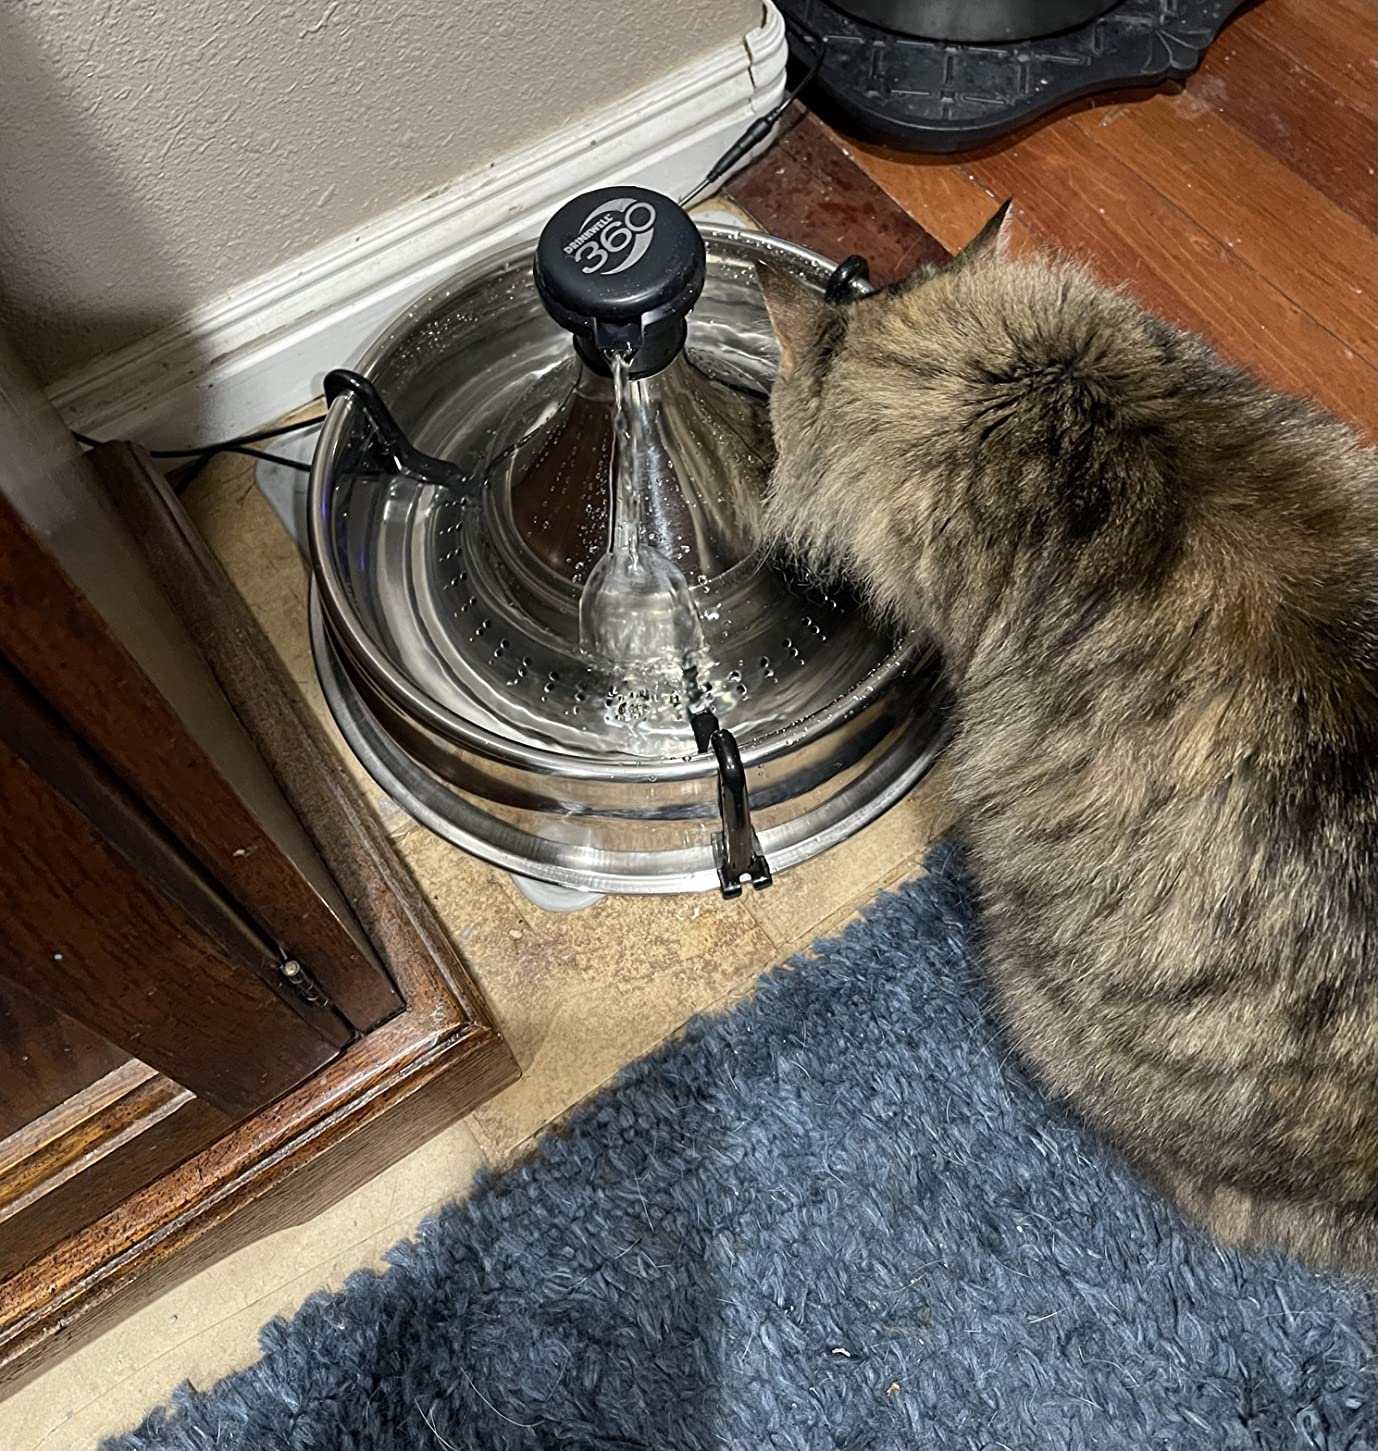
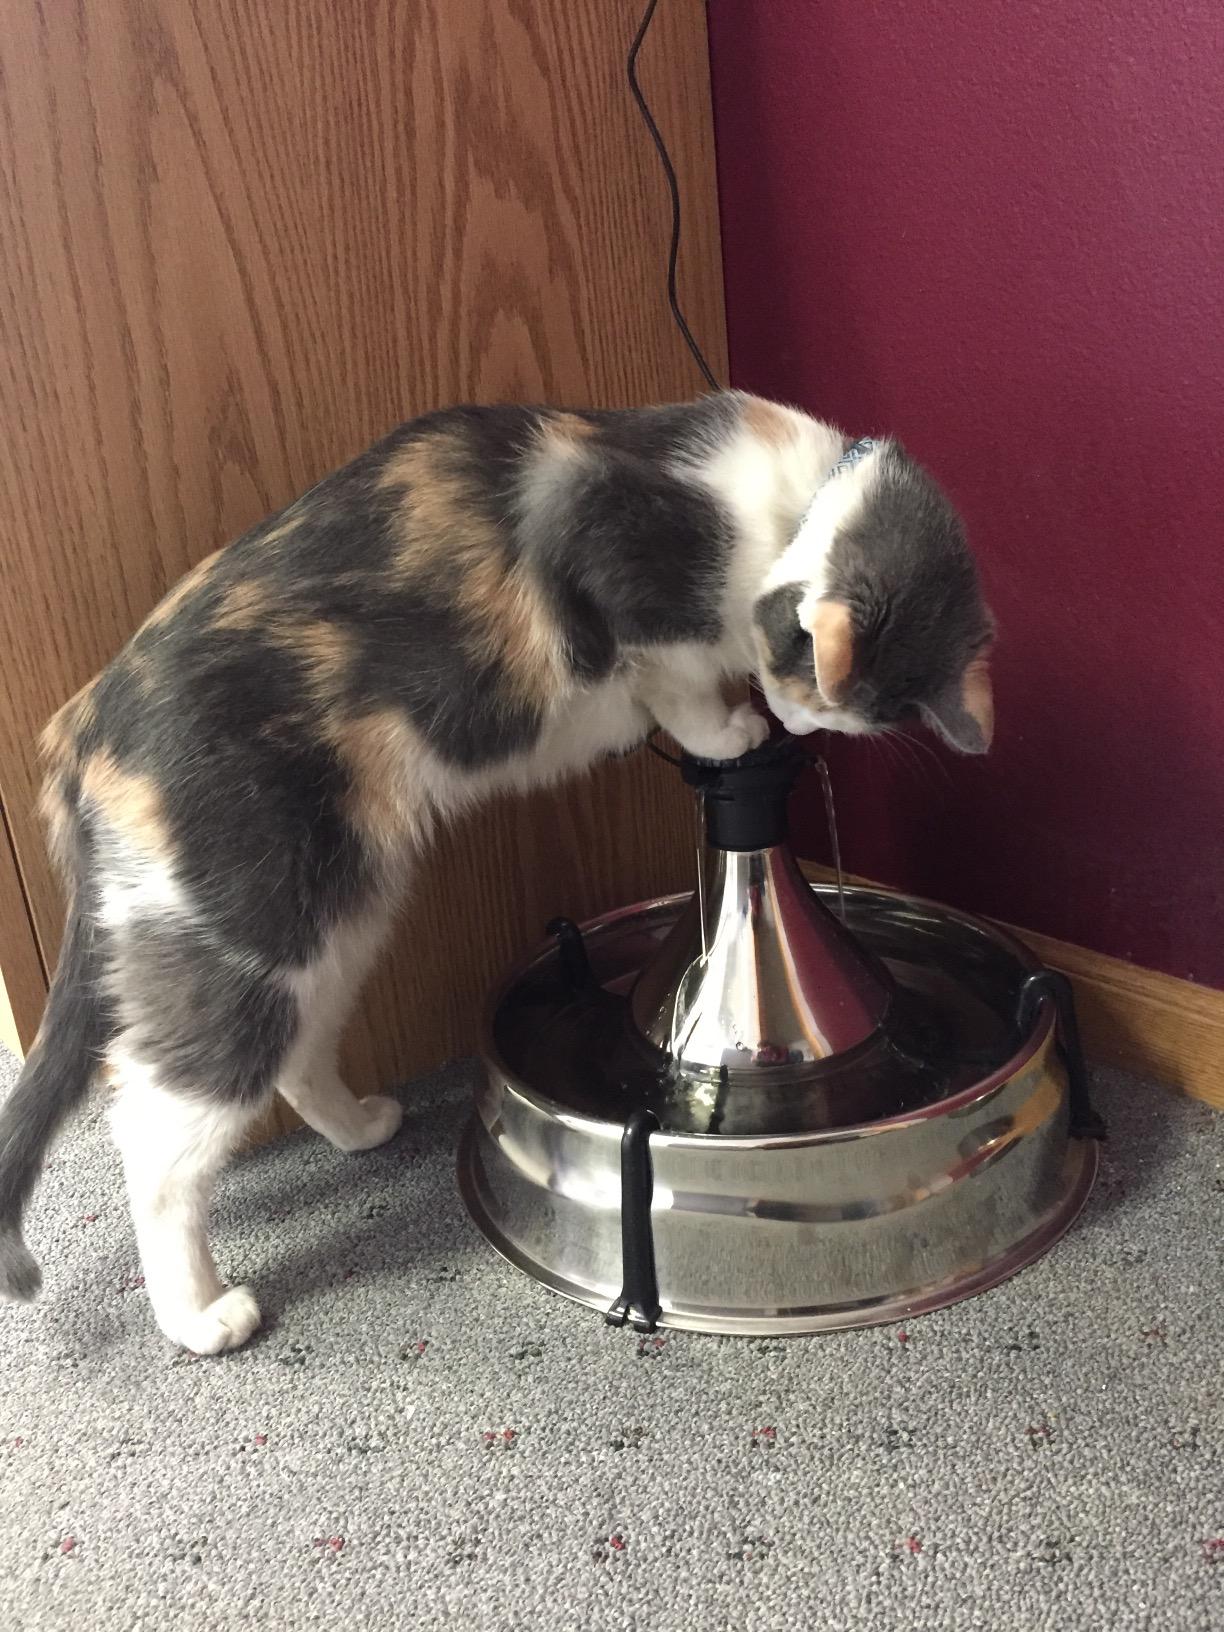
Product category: items_bowl
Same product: yes